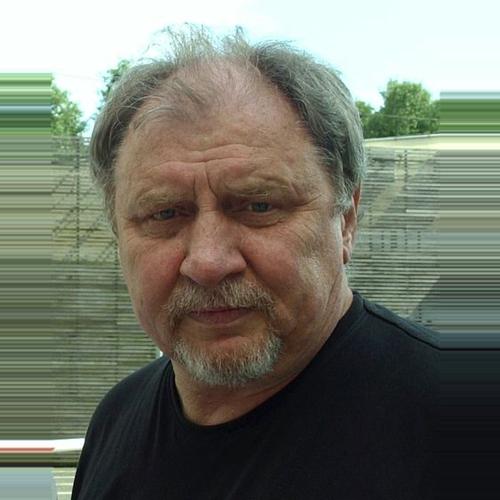
Age: 60